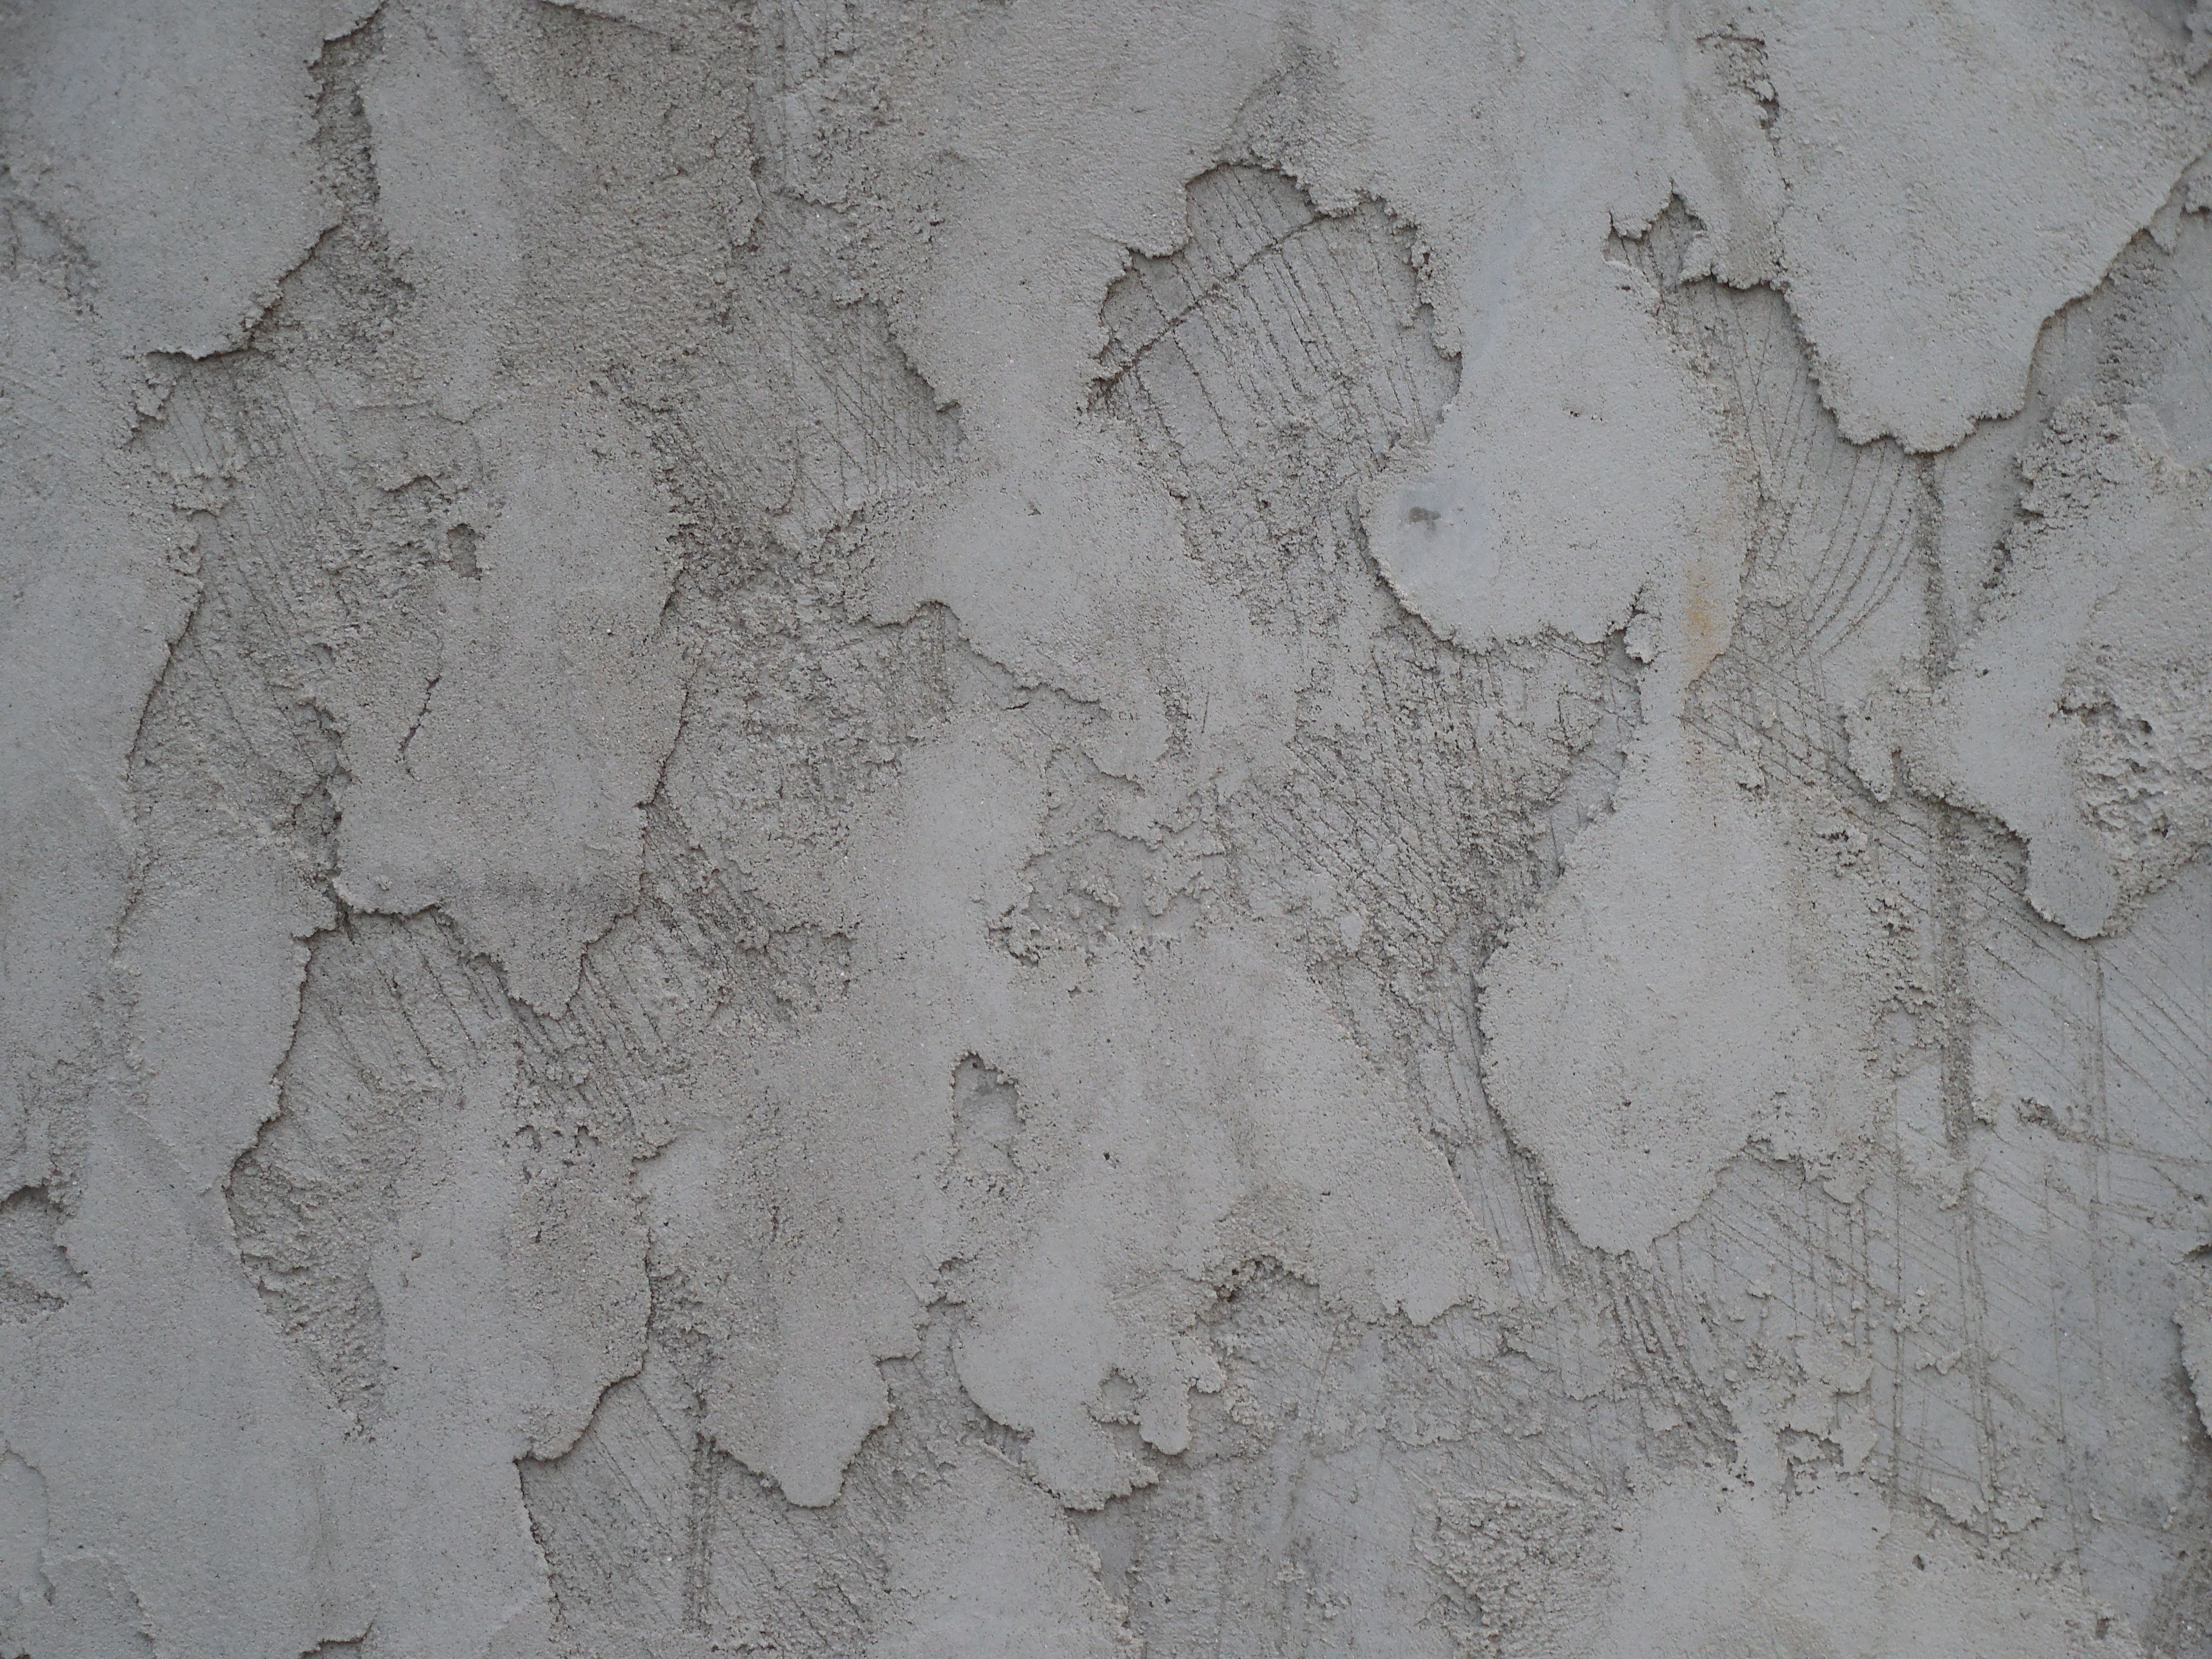
fence, house, texture, floor, home, wall, construction, repair, skill, material, concrete, background, design, silver, cement, privacy, protection, renovation, stucco, boundary, plaster, craftsmanship, flooring, improvement, deterrent